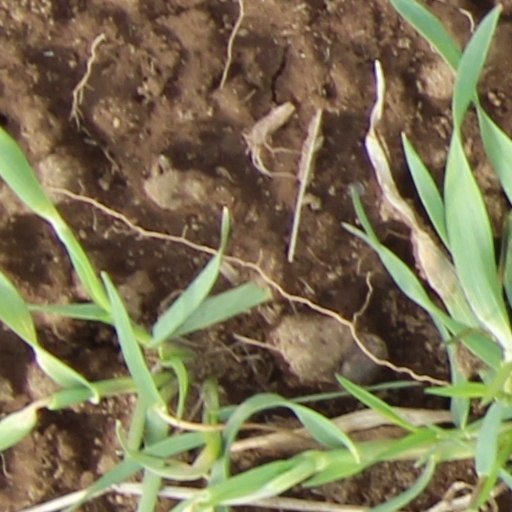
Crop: wheat